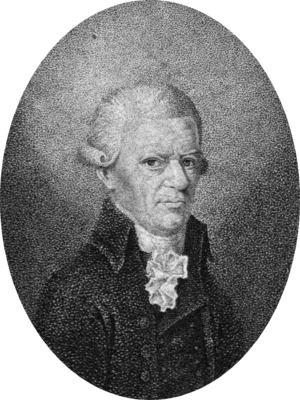
Johann Gerhard Scheller est un philologue et lexicographe allemand.